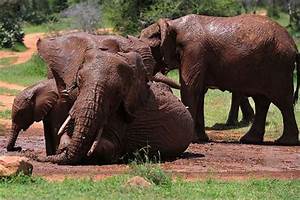
Label: elefante